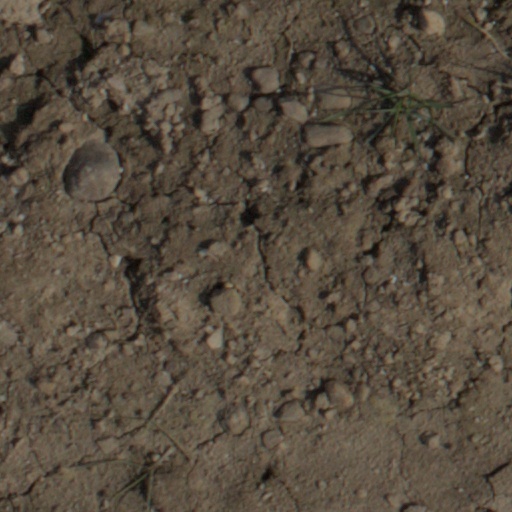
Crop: wheat